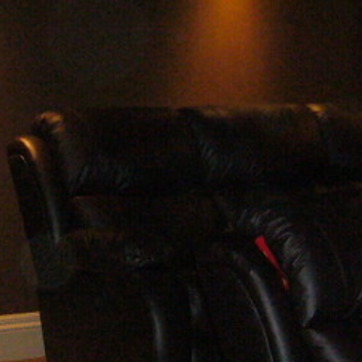
Material: leather